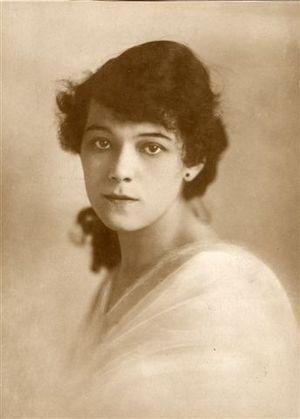
Ferenc Molnár, de son vrai nom Ferenc Neumann, est un écrivain hongrois du XXᵉ siècle. En France, ses écrits ont parfois paru sous le nom francisé François Molnar.
La Couronne Corvin, créé en 1930 est un prix hongrois créé par Miklós Horthy pour récompenser l'excellence dans la pratique artistique et technique. La distinction ne survit pas à la fin de la régence. Le dernier prix est remis en 1943.
Gizi Bajor, née Gizella Beyer le 18 mai 1893 et morte le 12 février 1951 était une actrice hongroise.